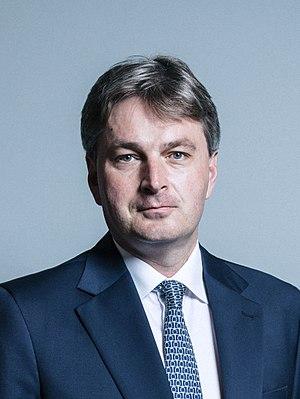
La circonscription de Shrewsbury et Atcham est une circonscription électorale anglaise située dans le Shropshire et représentée à la Chambre des Communes du Parlement britannique.